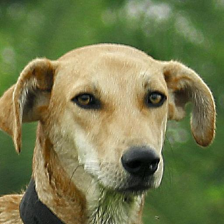
Label: animals